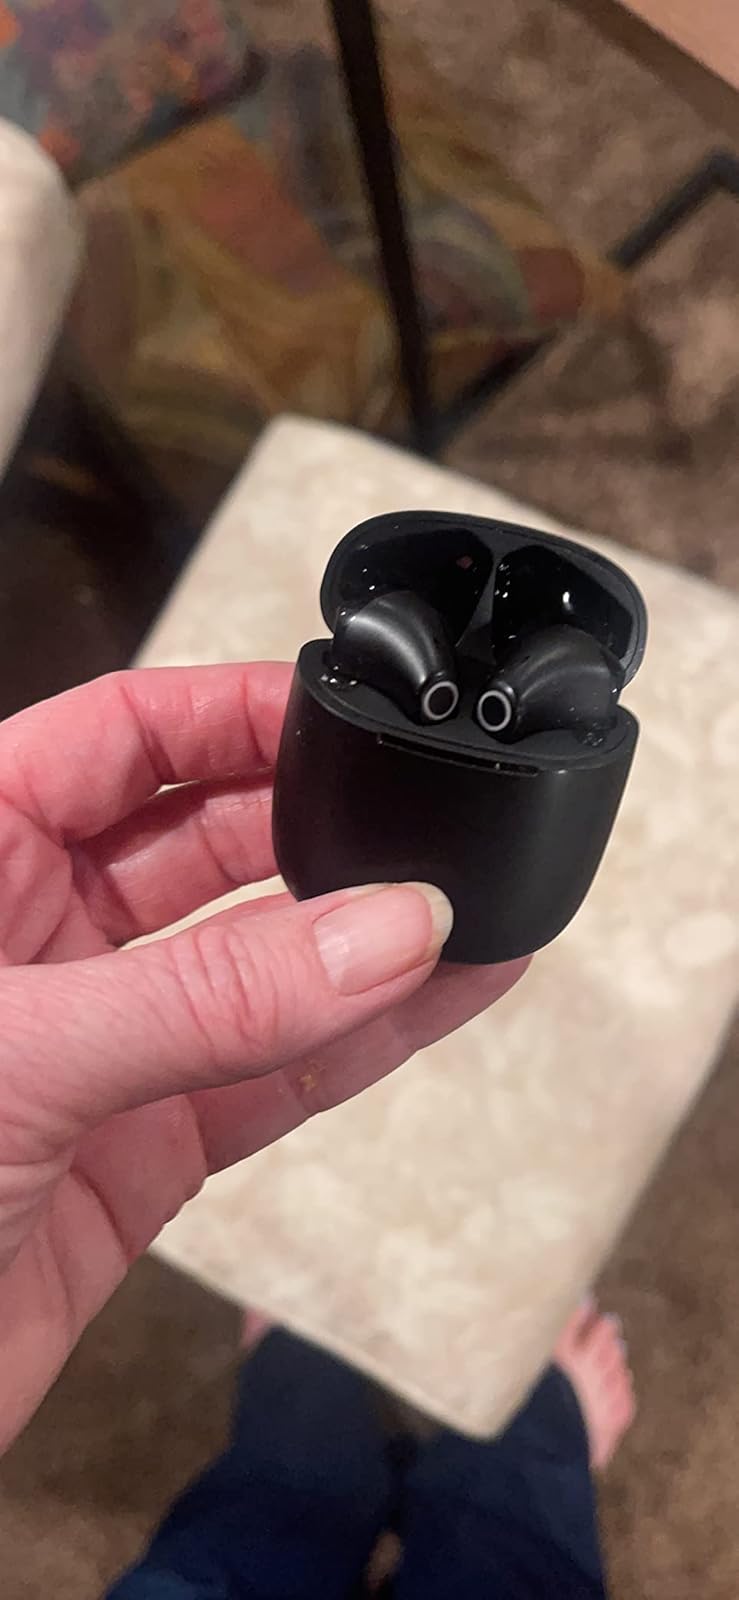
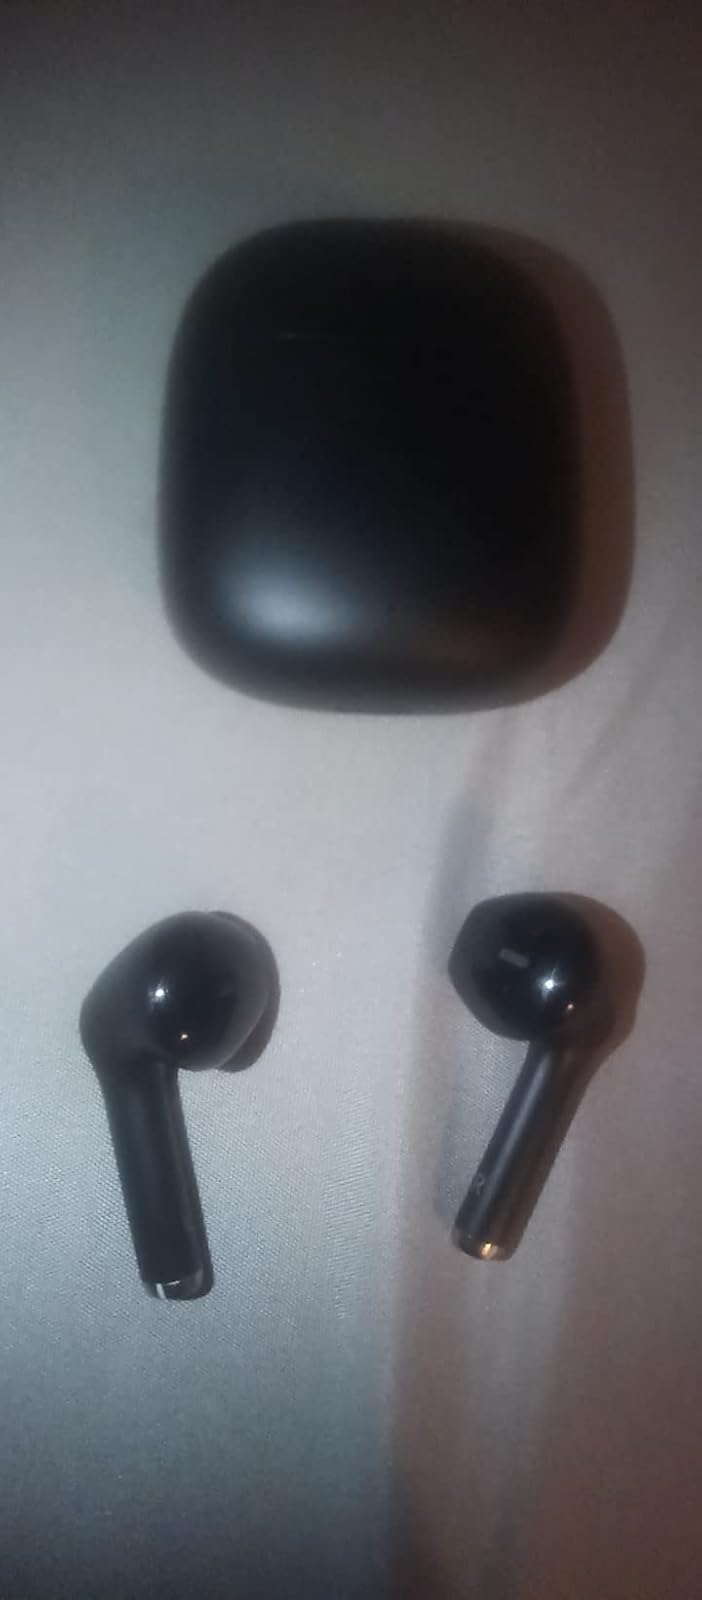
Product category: earbuds
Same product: yes